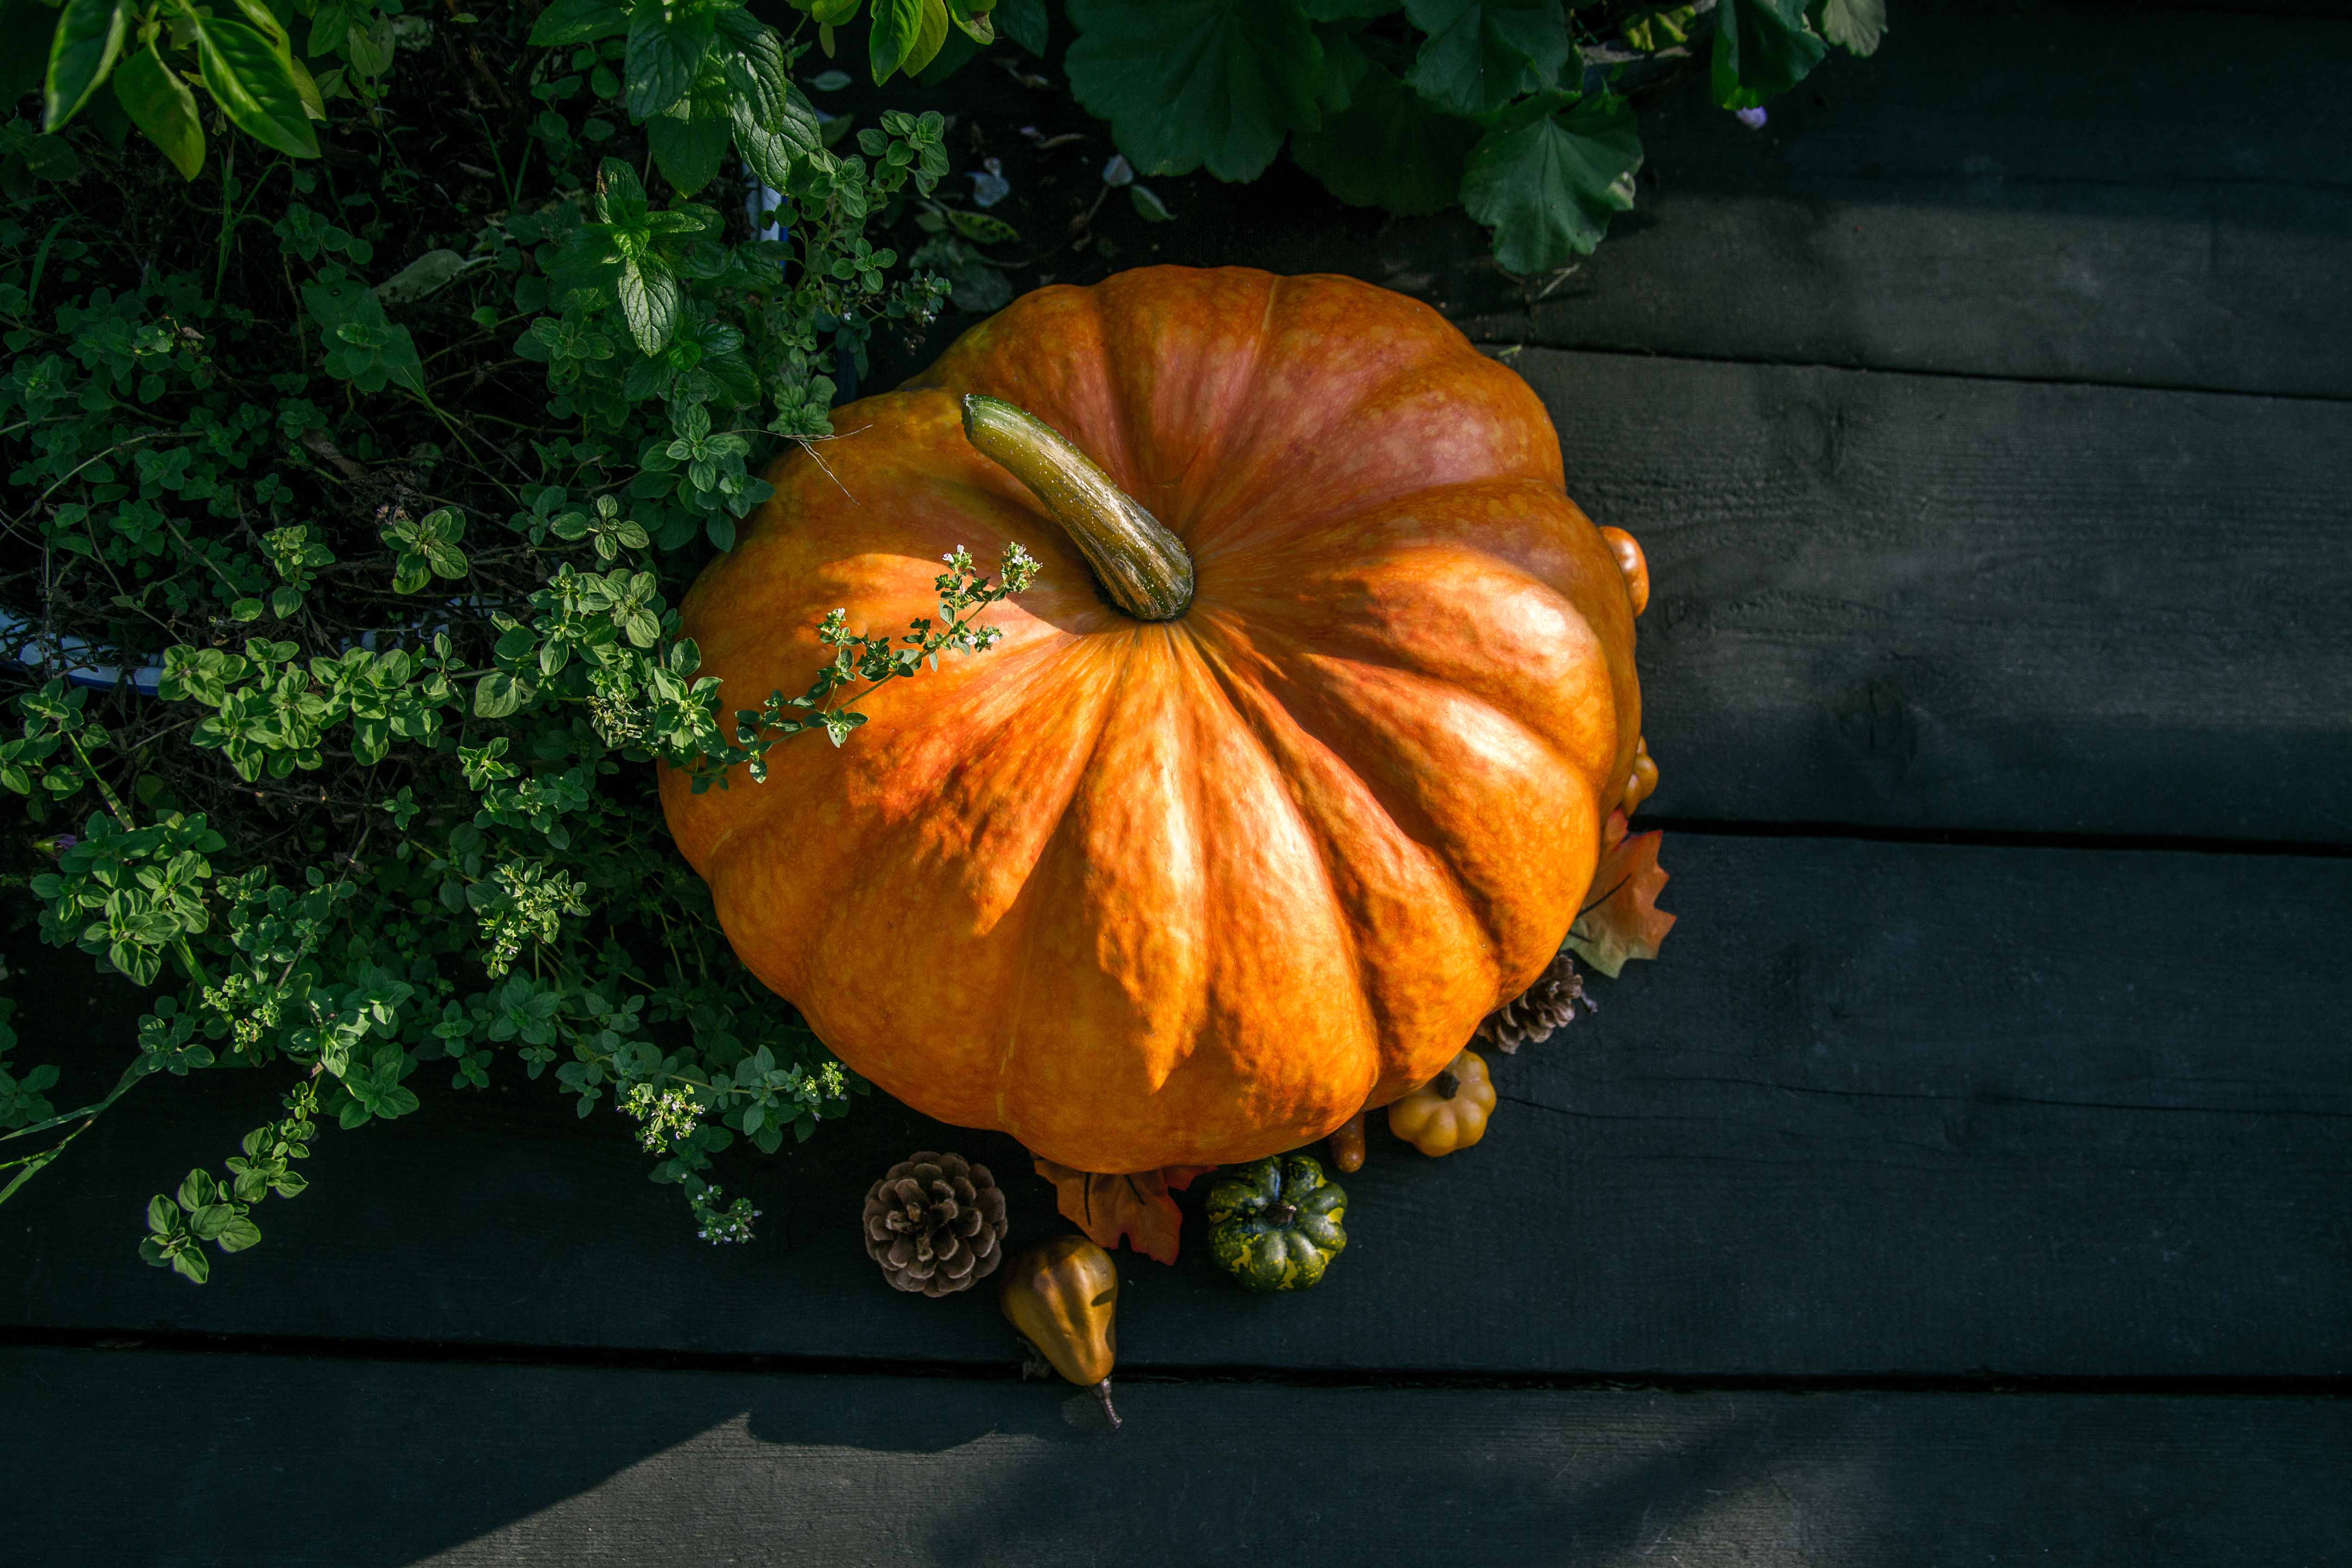
plant, field, leaf, flower, orange, food, produce, autumn, pumpkin, halloween, botany, agriculture, flora, plants, gourd, outdoors, vegetables, fruits, vegetarian, calabaza, large, carving, pumpkins, cucurbita